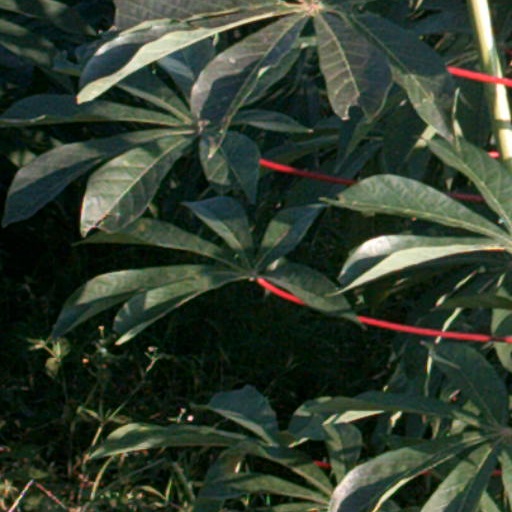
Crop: cassava